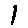
Label: 1